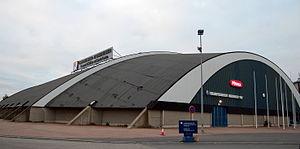
Härmälä est un quartier de Tampere en Finlande.